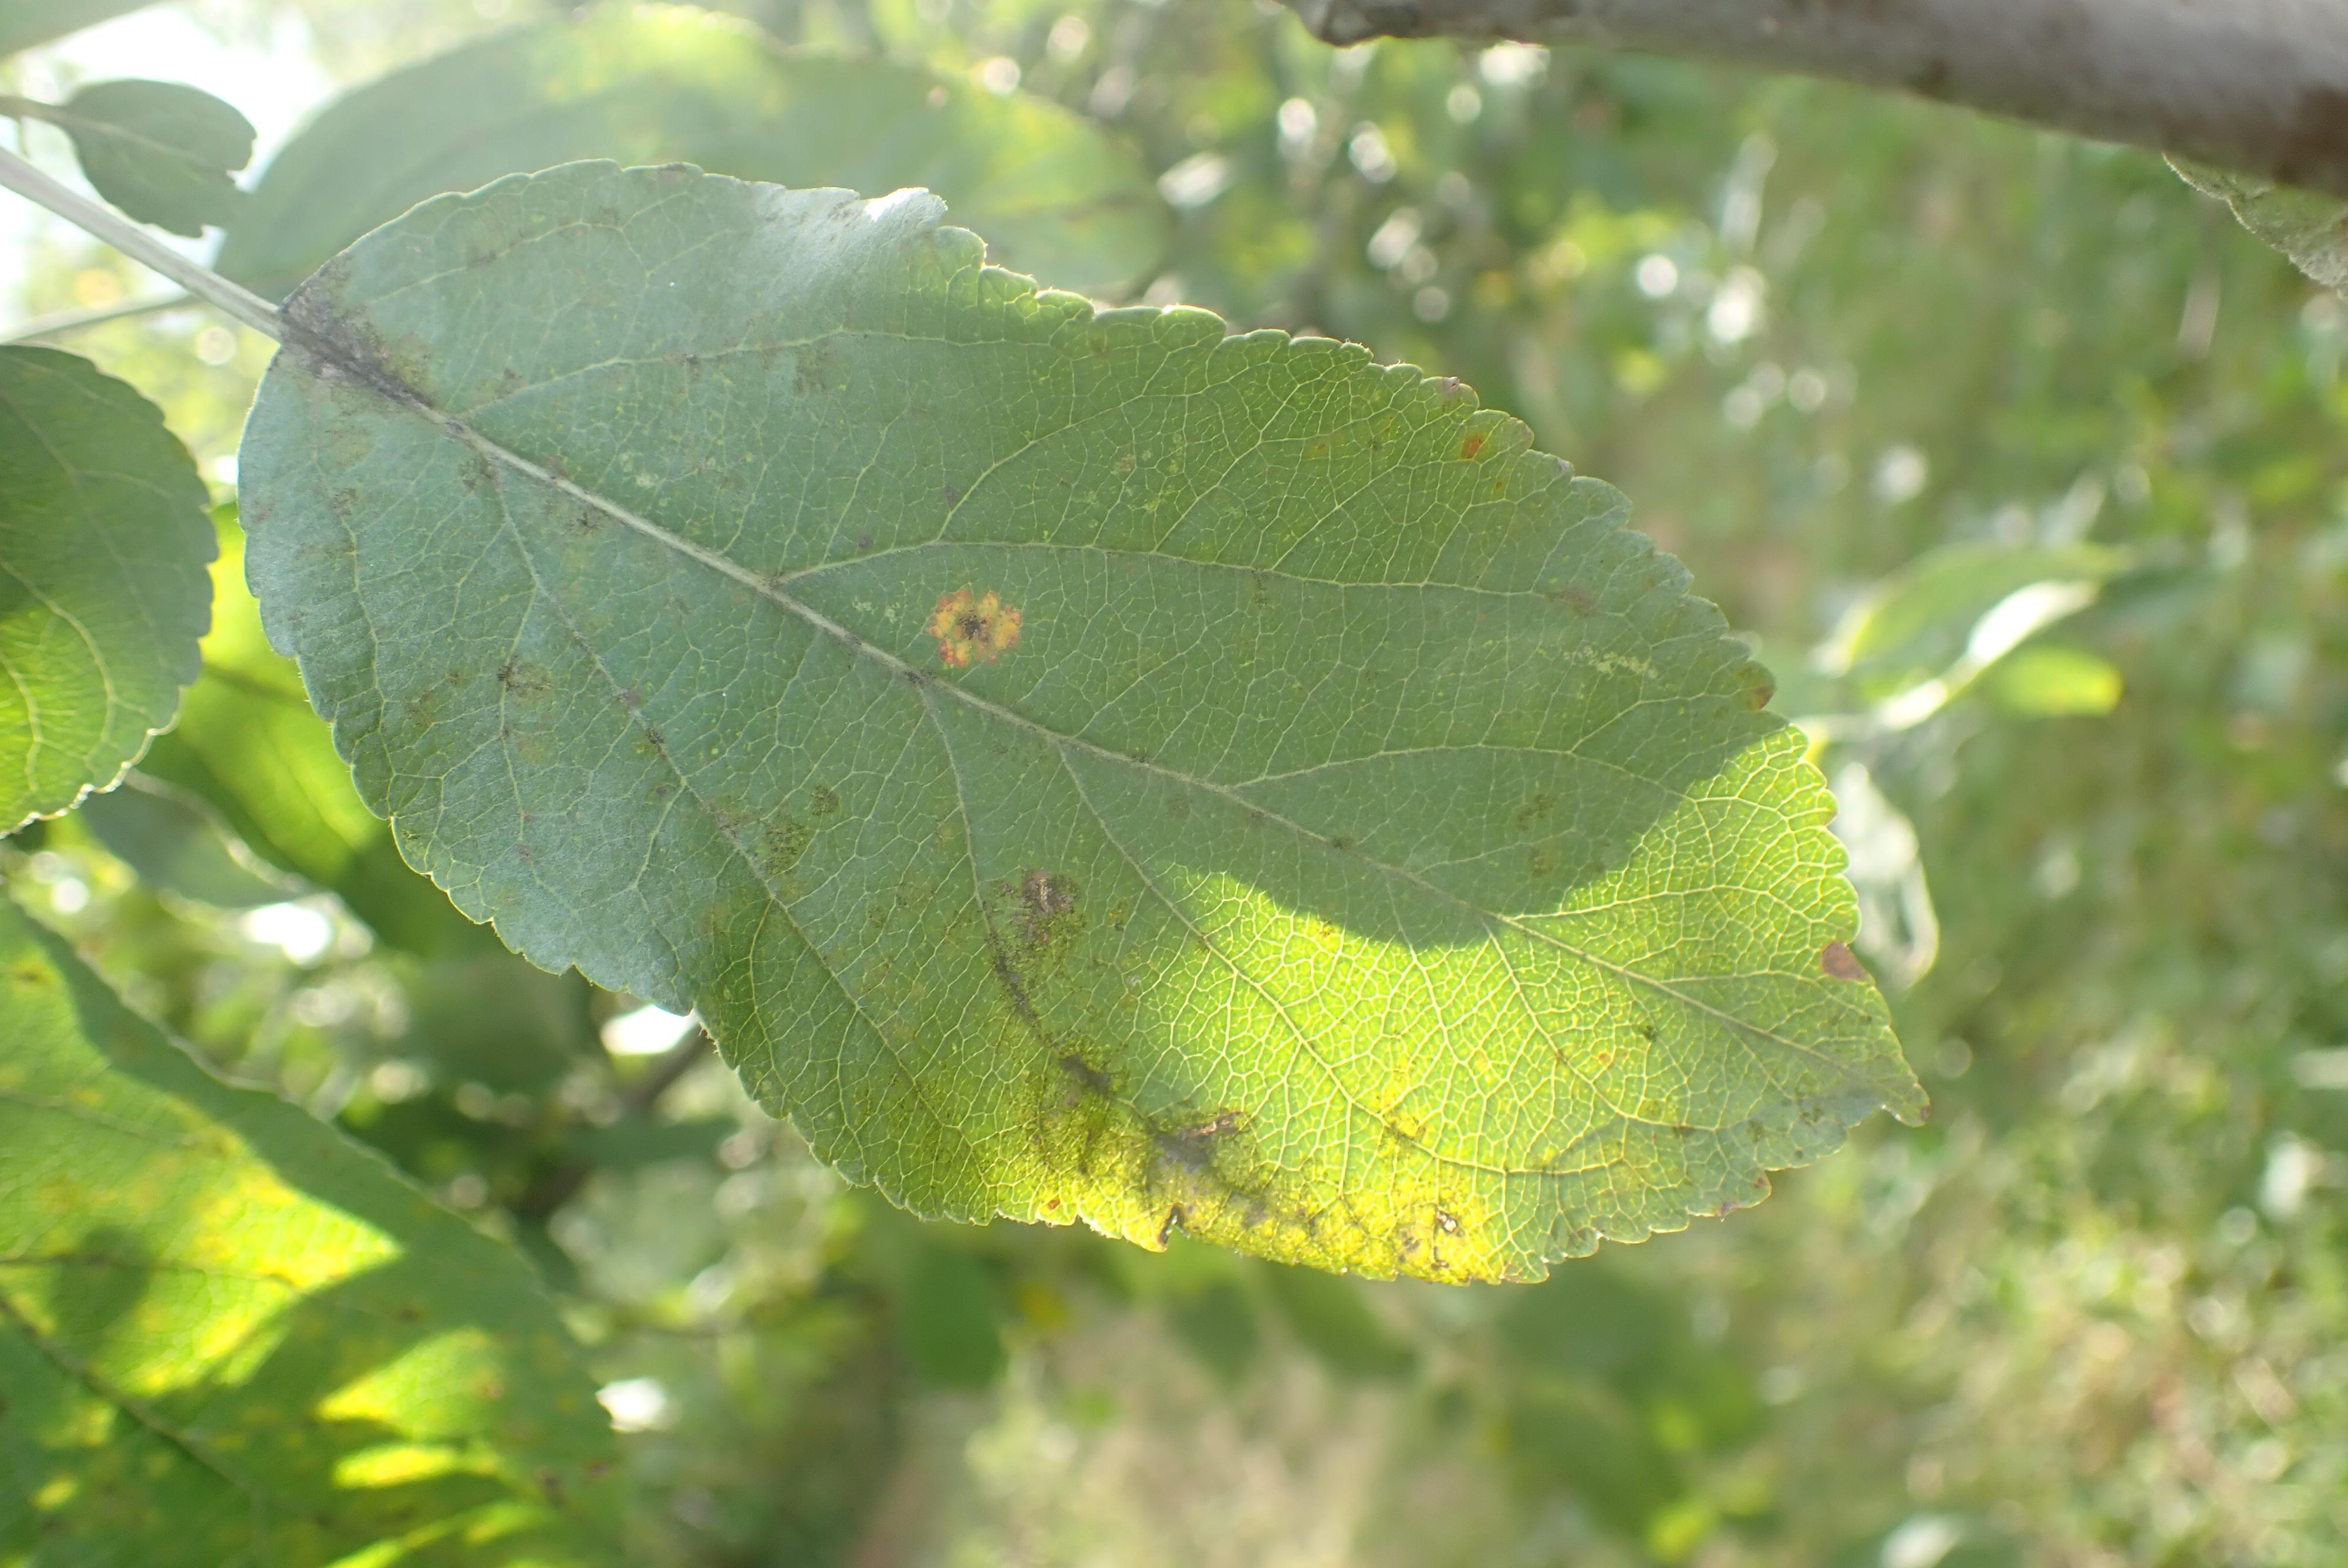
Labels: complex